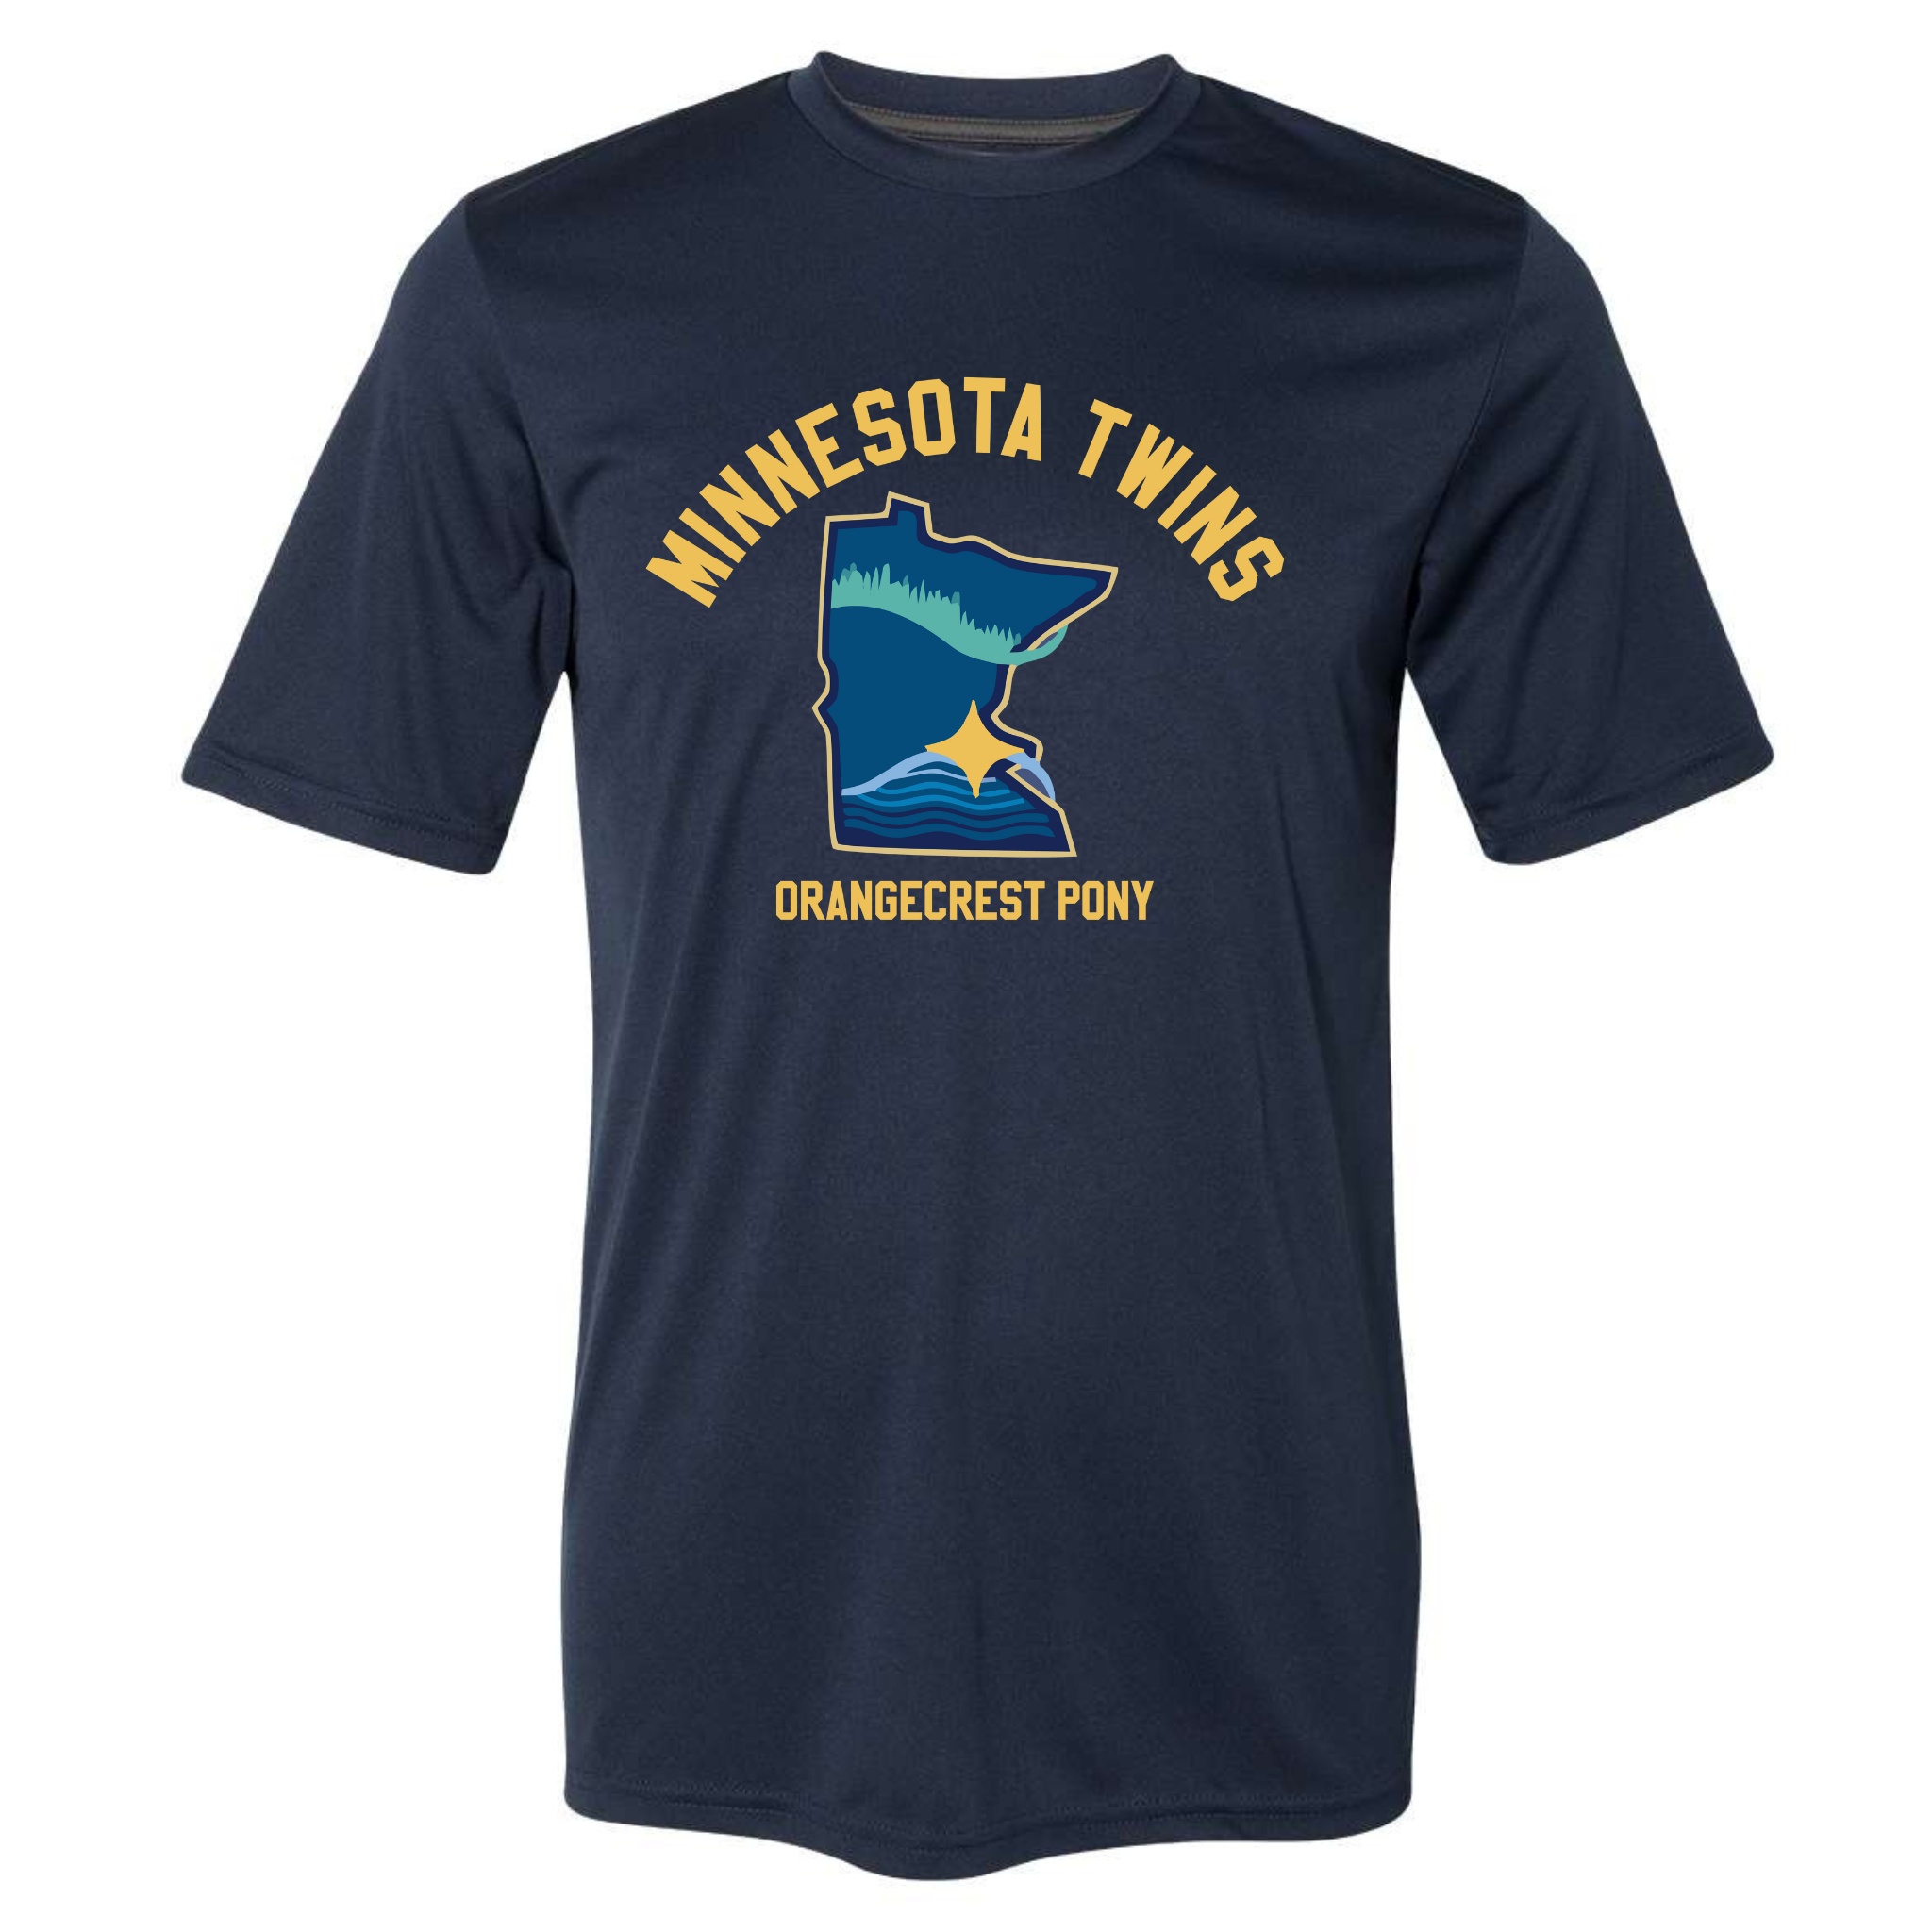
Twins Dri Fit Short Sleeve
Brand: OC Pony Twins
Category: Apparel & Accessories > Clothing > Activewear > Activewear Tops > T-Shirts